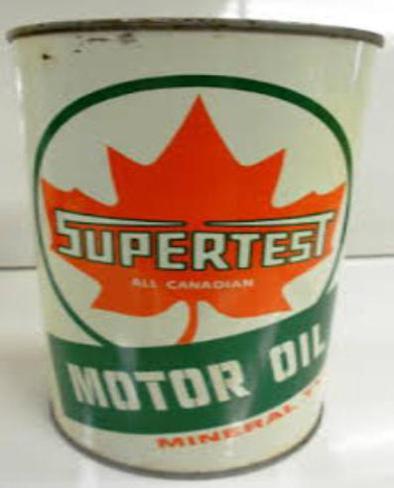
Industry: Transportation